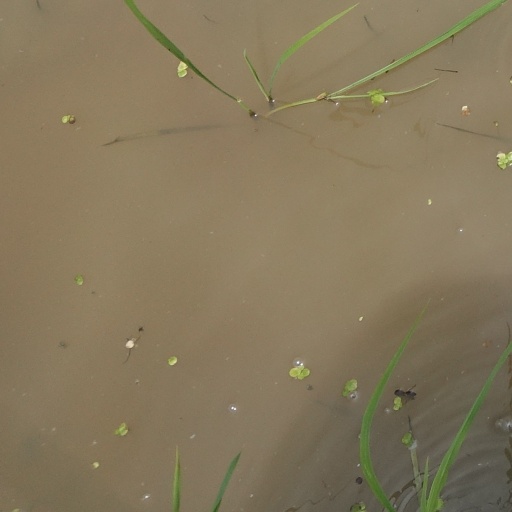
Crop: rice